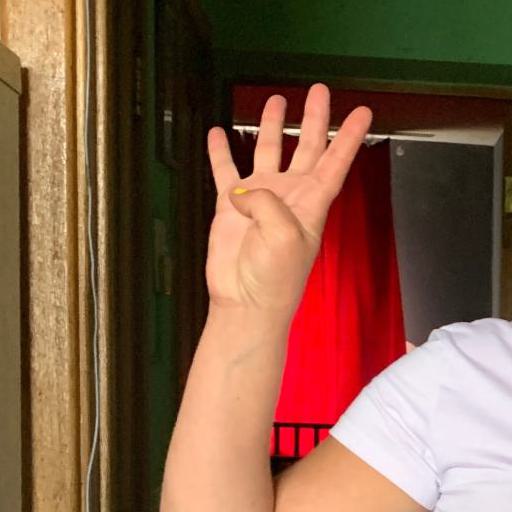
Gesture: four